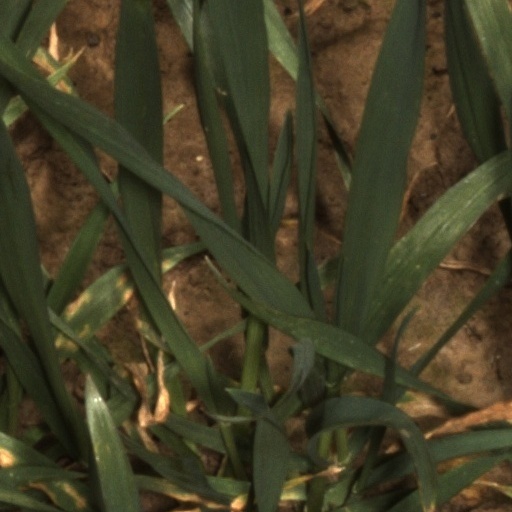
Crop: wheat